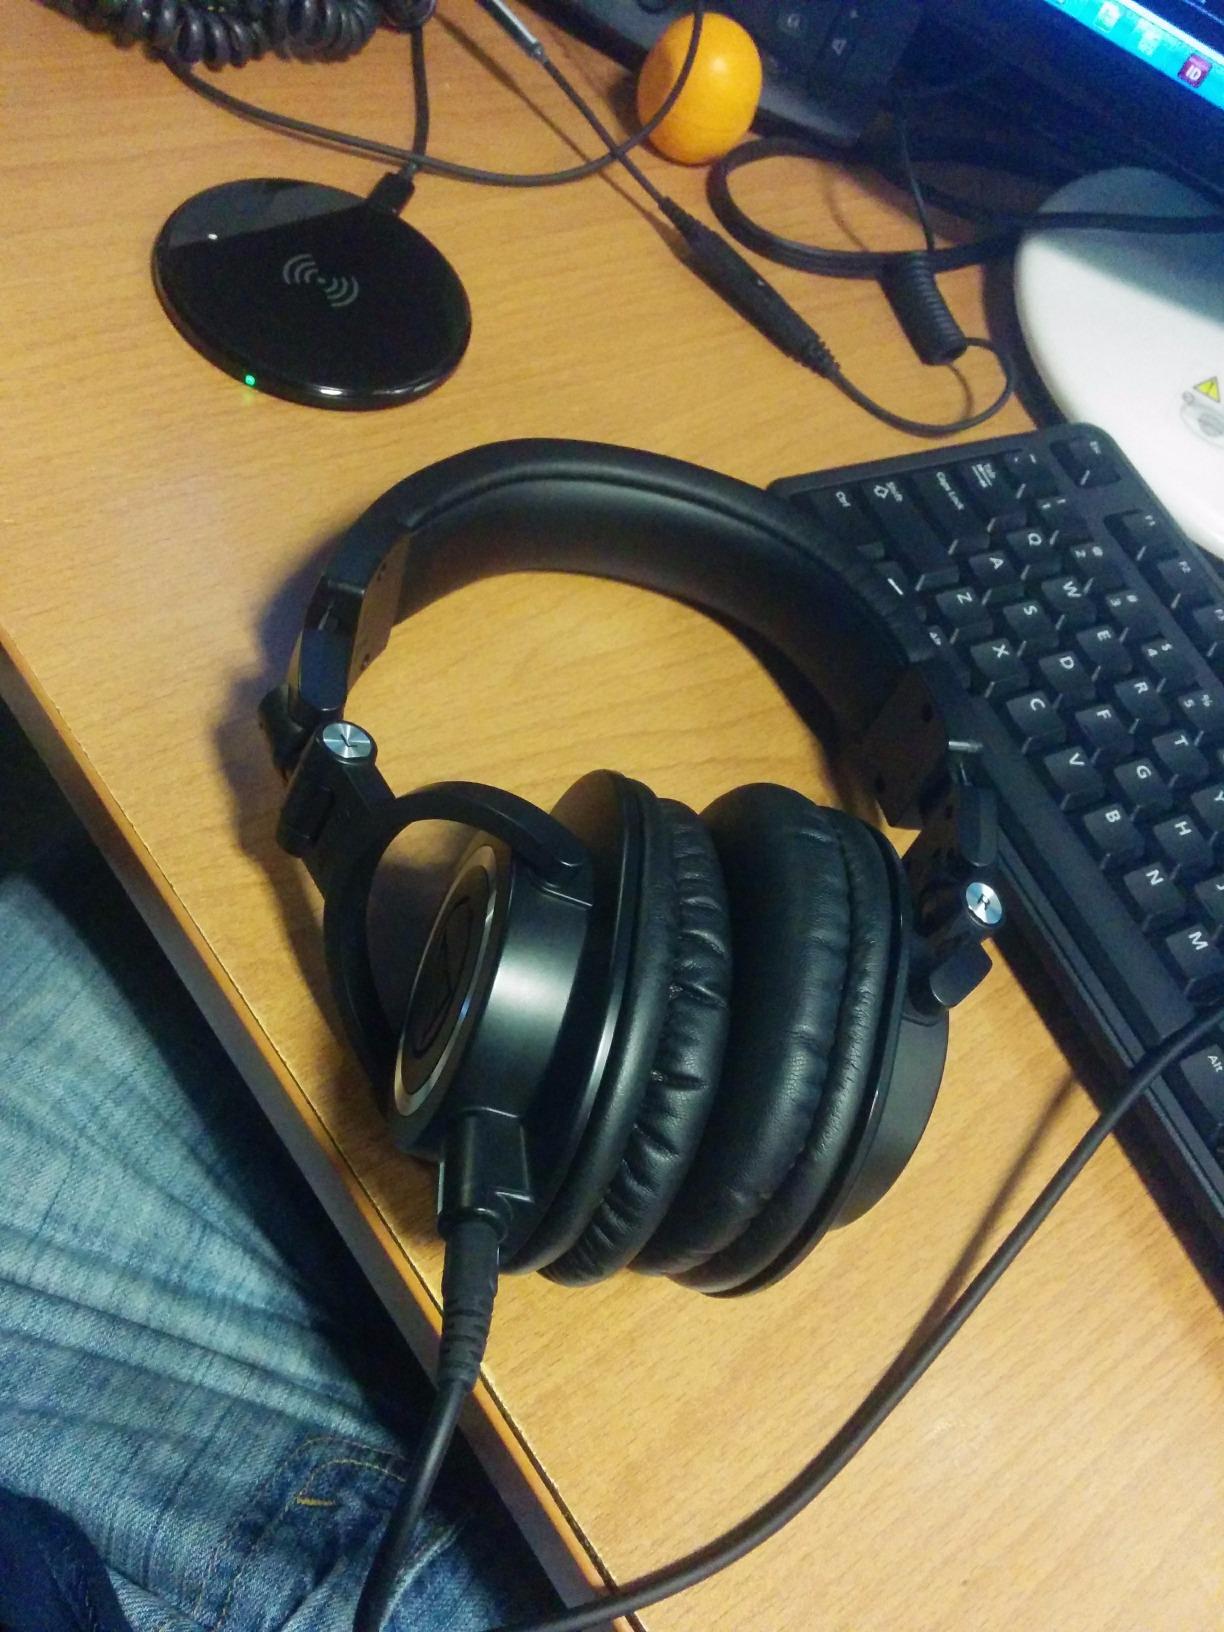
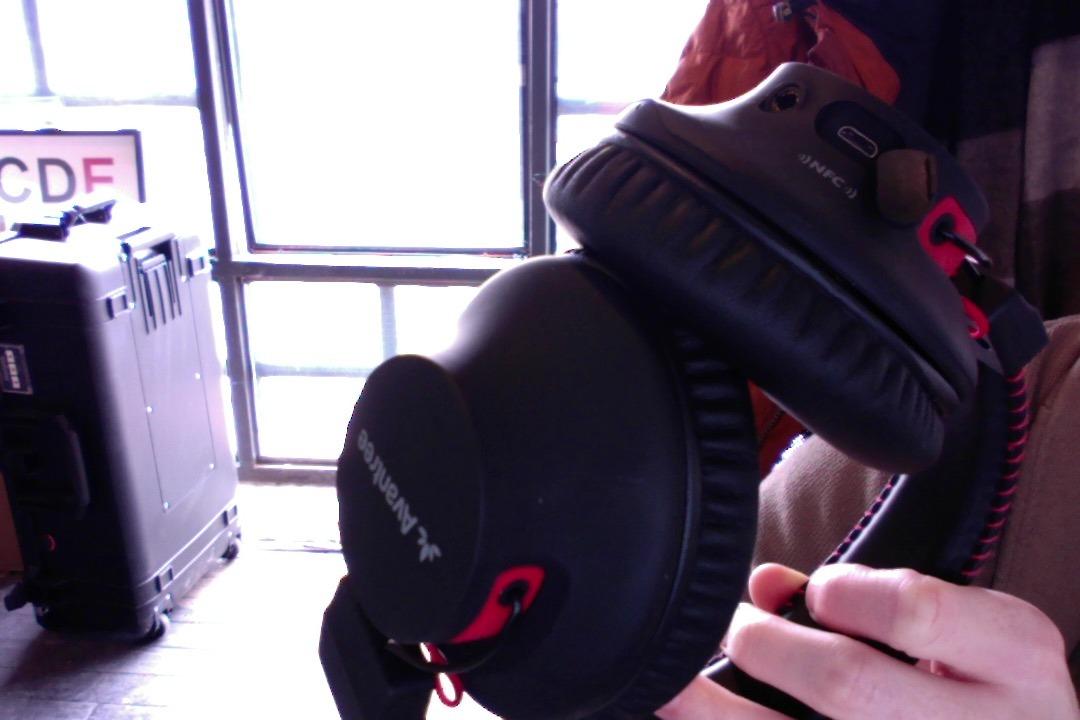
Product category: headphones
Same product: no